United Party (South Africa)

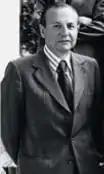
Harry Schwarz Leader of the anti-apartheid "Young Turks"

The National Conservative Party existed in South Africa between 1954 and 1957. It was led by Bailey Bekker, after he and others split from the United Party. Five United Party members were expelled after the 1953 parliamentary session, including Bekker and Abraham Jonker, after they had criticised the party's approach to the Cape Qualified Franchise which allowed some Cape Coloureds to vote in South African elections alongside Whites. They believed the party should compromise with the government and allow a separate electoral roll. They were conservative in outlook and regarded the United Party's new leader JGN Strauss as taking it leftwards. They, and two other members, founded the "National Conservative Party" in 1954. The party did not prosper and dissolved in 1957 before the next election, with its members joining the National Party or rejoining the United Party, or retiring from politics.